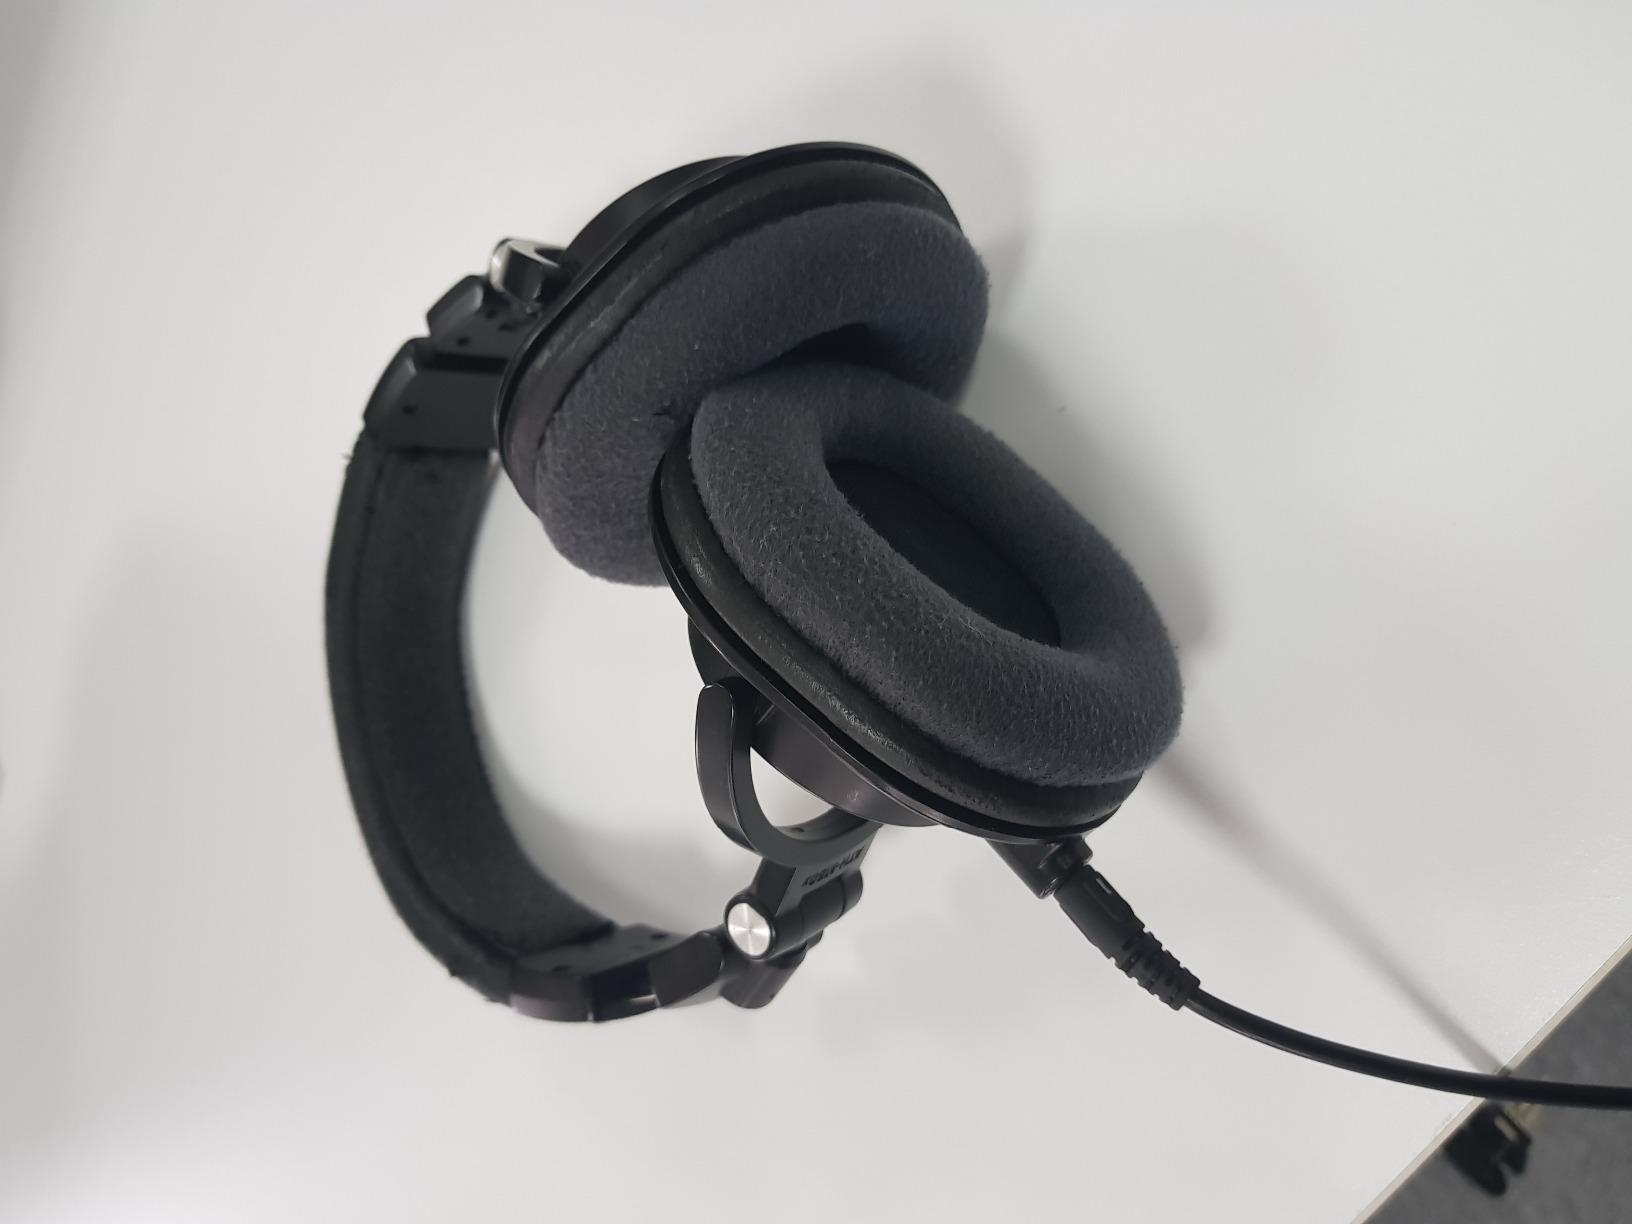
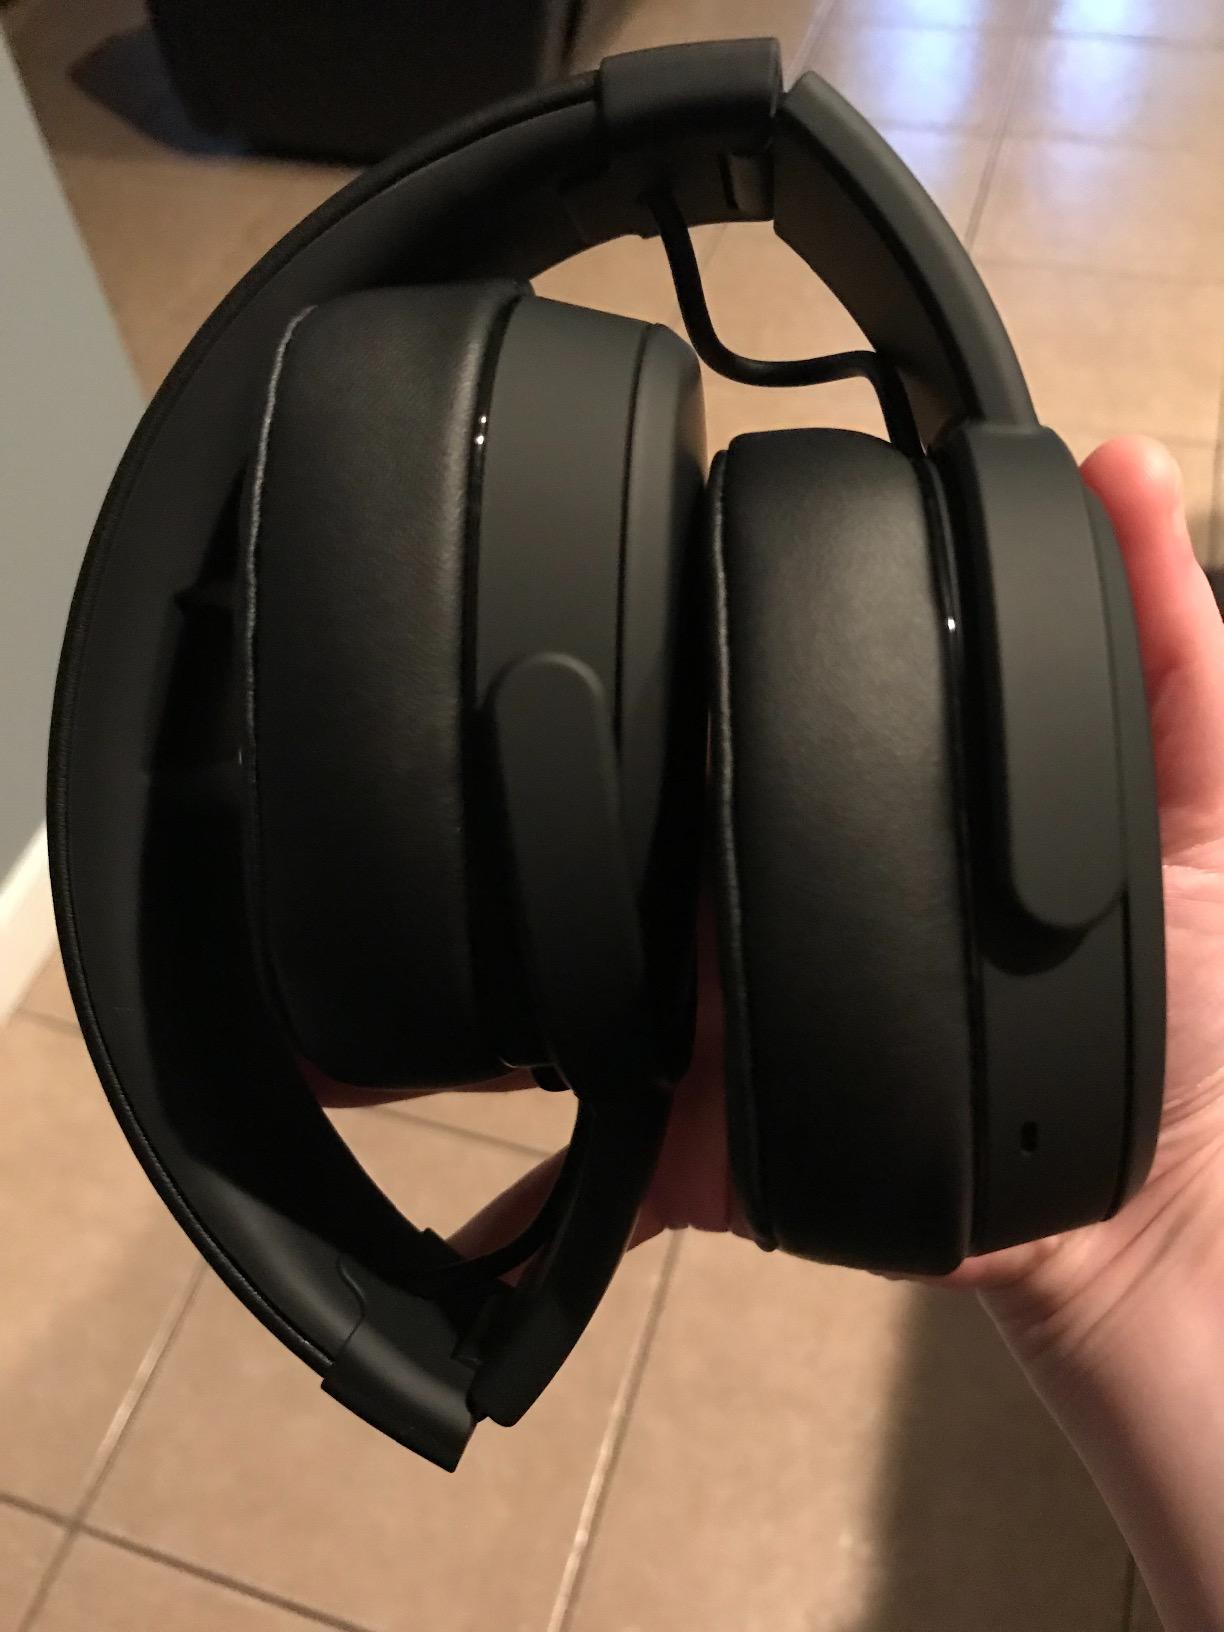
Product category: headphones
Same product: no